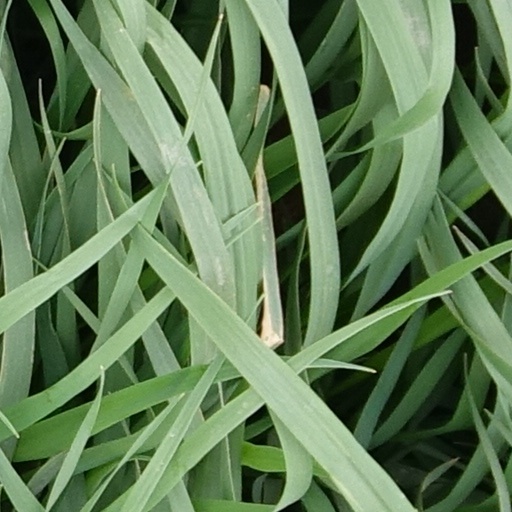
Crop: wheat